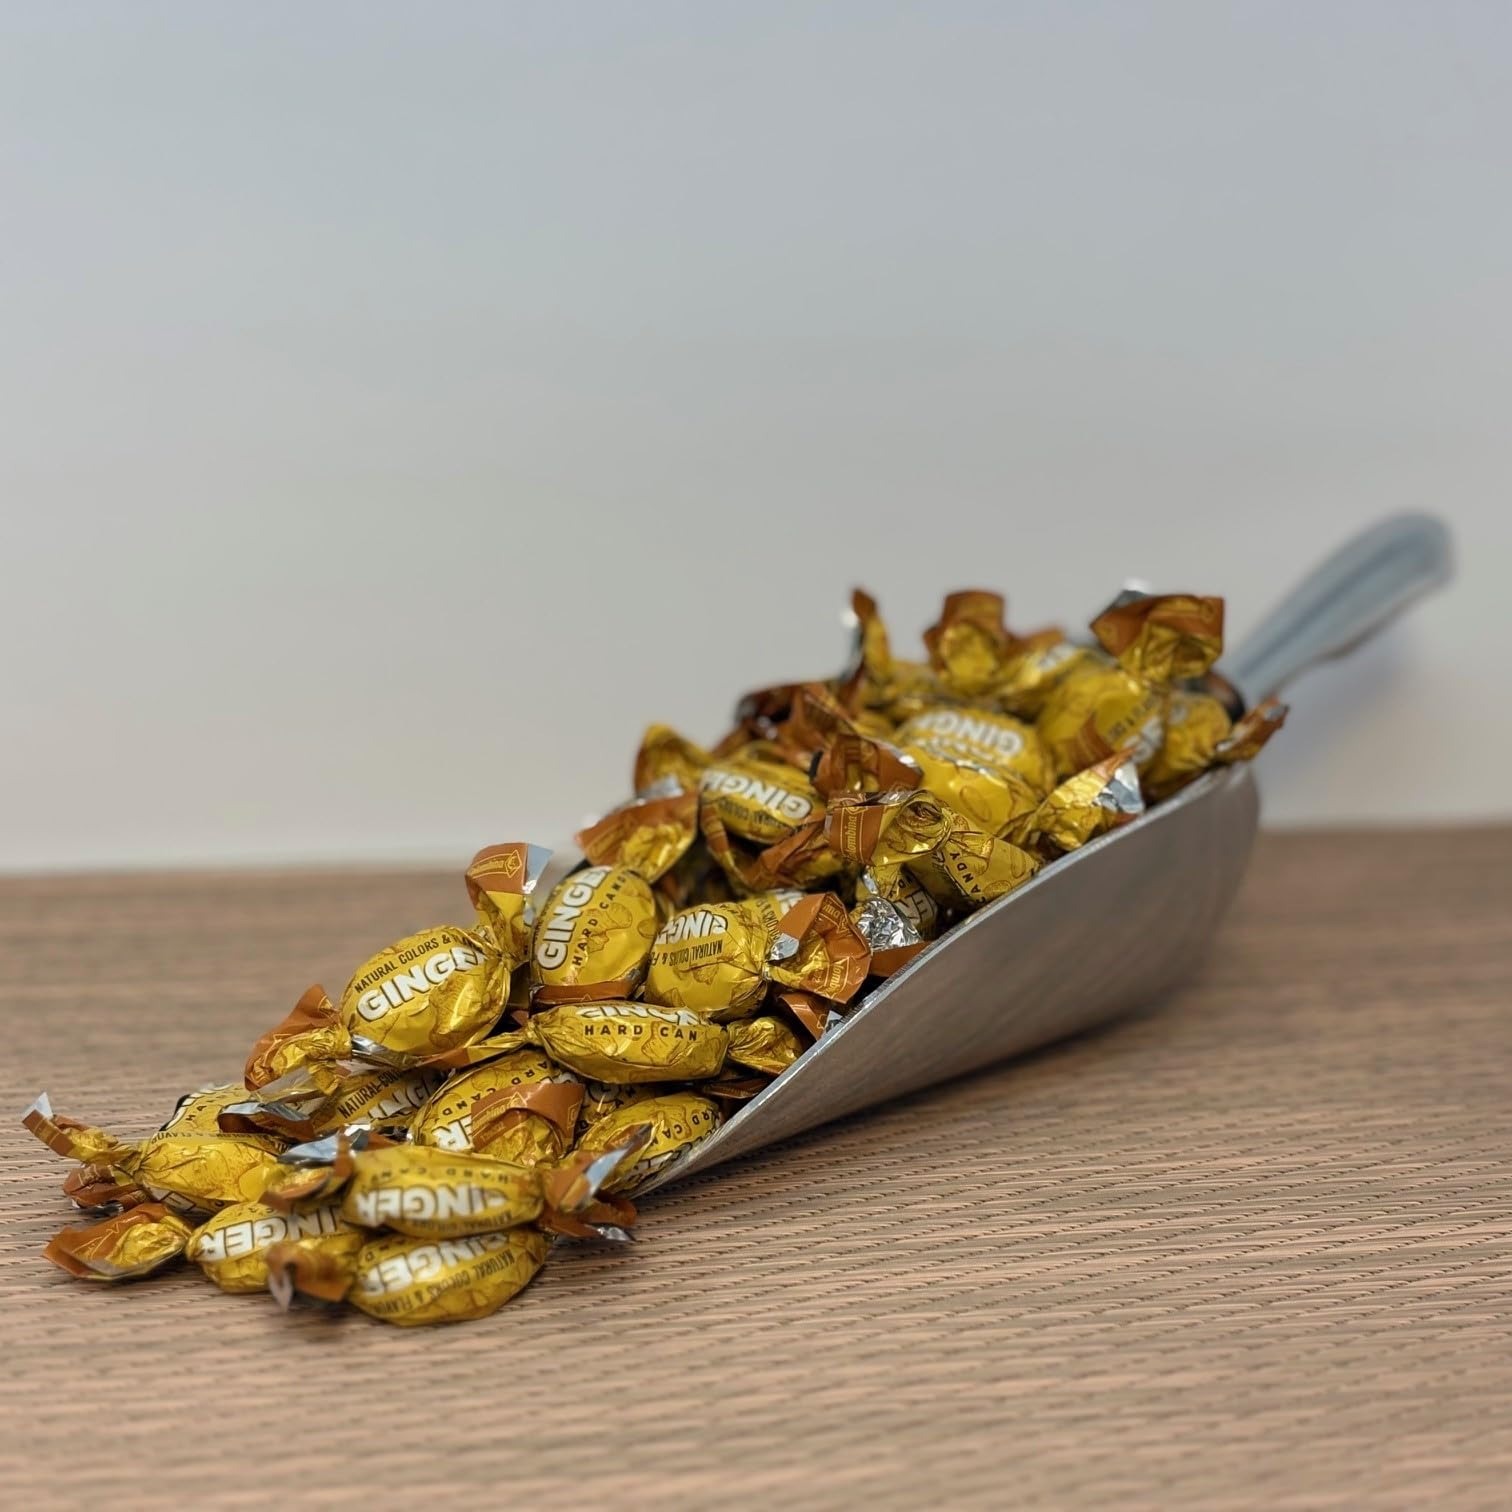
Item Name: Beulah's Ginger Hard Candy, 2 Pound Package, 200 Pieces of Candy
Bullet Point 1: Ginger Flavor Hard Candy
Bullet Point 2: Individually Wrapped
Bullet Point 3: Sweet and Spicy
Product Description: Enjoy the timeless charm of Ginger Hard Candy, infused with the unmistakable warmth of natural ginger. Whether you’re looking to satisfy your sweet tooth or enjoy ginger’s soothing qualities, these candies deliver in every way. Bulk-packaged for your convenience, they’re perfect for family, friends, or filling your candy jar with something unique. Order yours from Beulah's Candyland!
Value: 32.0
Unit: Ounce

Price: 23.32